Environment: real
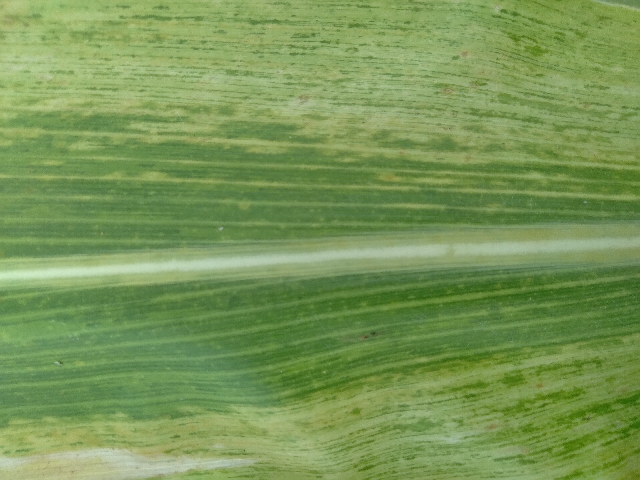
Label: lethal_necrosis